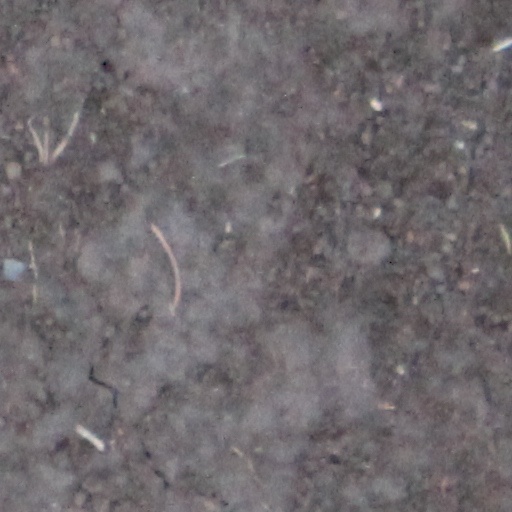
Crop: wheat